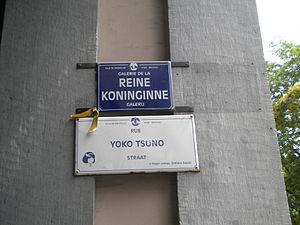
Plaque de la rue Yoko Tsuno à Bruxelles.
Yoko Tsuno est le personnage éponyme de la série de bande dessinée créée en 1969 par Roger Leloup. C'est une jeune électronicienne japonaise, vivant en Belgique. Elle est également l'héroïne d'un roman du même auteur paru en 1991 : L'Écume de l'aube, qui évoque son enfance et sa jeunesse.
Yoko Tsuno est une série de bande dessinée d'aventure et de science-fiction, créée en septembre 1970 par l'auteur belge Roger Leloup. La série met en scène l'héroïne éponyme Yoko Tsuno, ingénieure japonaise en électronique.